Sir Thomas Spencer, 1st Baronet

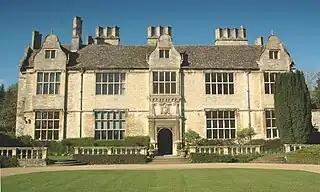
Yarnton Manor, built in 1611 for Sir Thomas Spencer

Spencer was the son of Sir William Spencer, of Yarnton, Oxfordshire, and his wife Margaret Bowyer, daughter of Francis Bowyer, Alderman of London. He matriculated at Brasenose College, Oxford on 8 June 1599, aged 13 and was awarded BA on 18 June 1602. In 1604 he was elected Member of Parliament for Woodstock. He was also a student of Lincoln's Inn in 1604 and in December was one of the keepers of writs and rolls in the court of common pleas. He succeeded to Yarnton on the death of his father in 1608 or 1609 and had Yarnton manor house, a large Jacobean country mansion, built in 1611. He was created baronet of Yardington on 29 June 1611 and was knighted on 4 May 1612, at Whitehall. From 1616 to 1617 he was Sheriff of Oxfordshire. He was famous for his hospitality and rebuilt the tower at the west end of Yarnton Church.